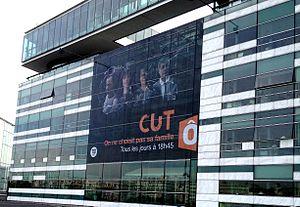
Bache CUT sur la devanture de France Télévisions
Cut ! est une série télévisée dramatique française en 421 épisodes de 26 minutes créée par Bertrand Cohen, Eugénie Dard, Marie Roussin et Stéphane Meunier, produite par Terence Films et ALP, et diffusée entre le 30 septembre 2013 et le 1ᵉʳ mars 2019 sur France Ô puis rediffusée sur les réseaux Premières comme Réunion 1ʳᵉ, TV5 Monde et à partir du 23 février 2015 sur AB1 et France 3.